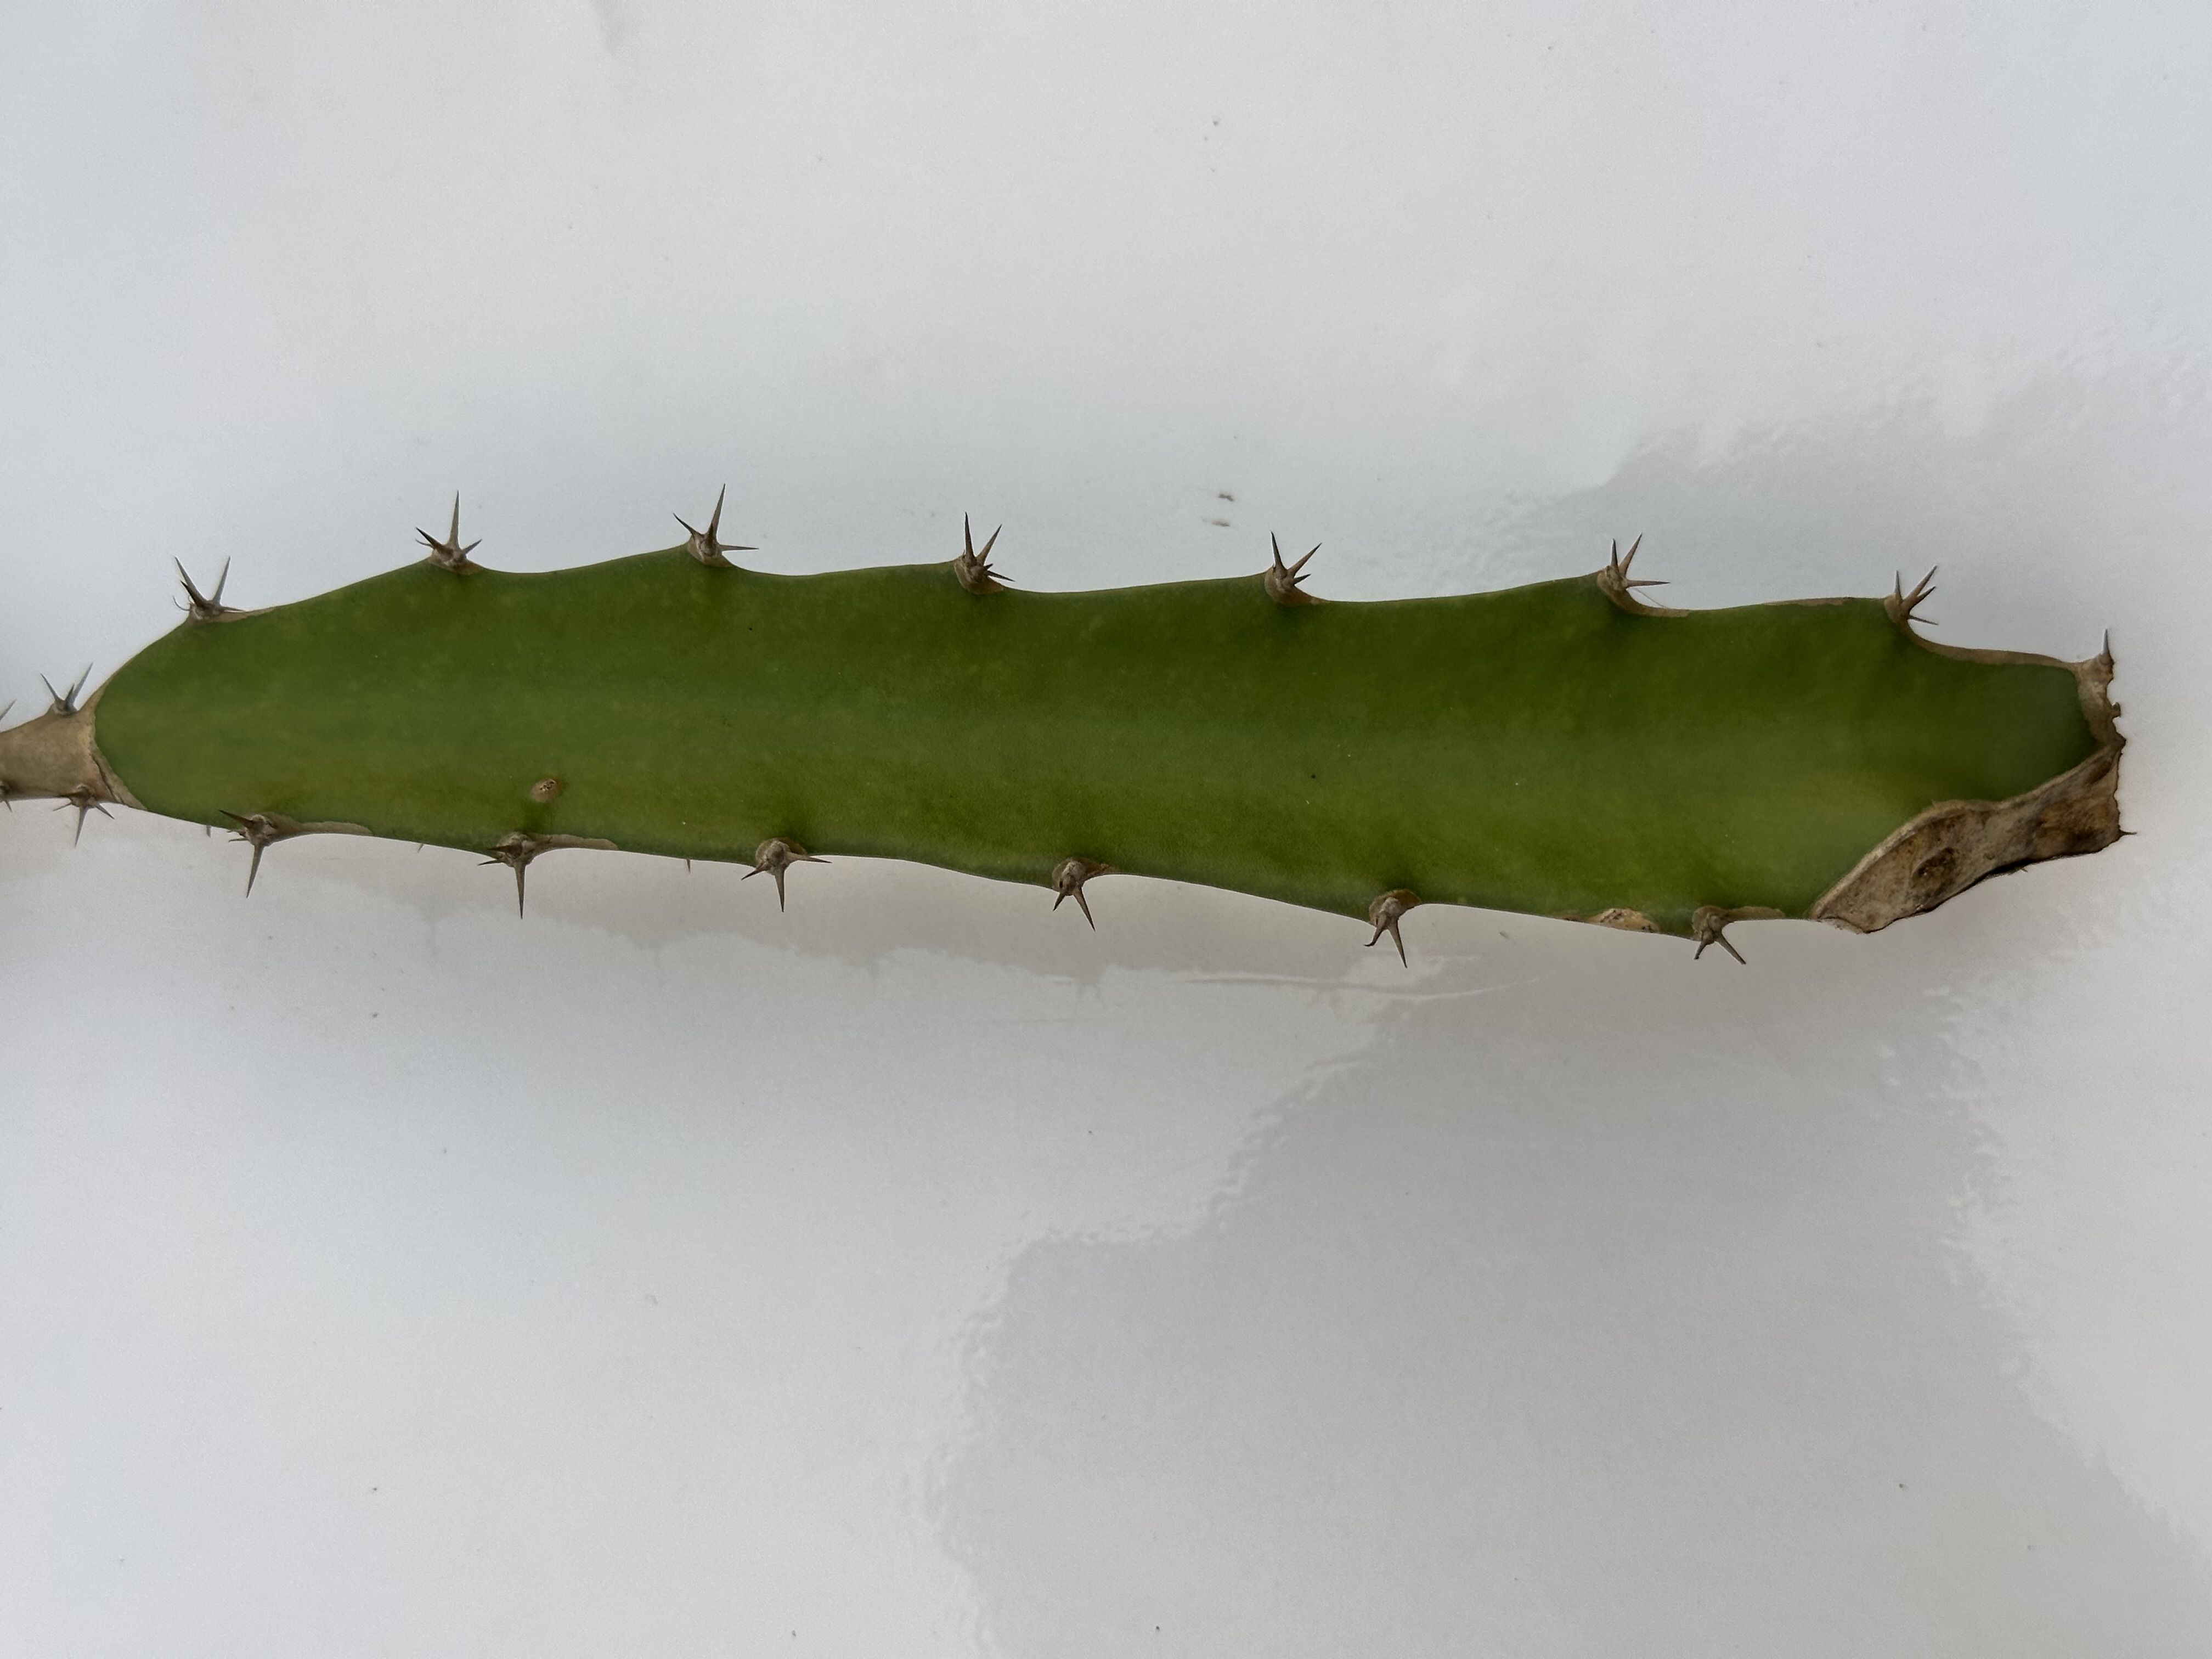
Label: Good leaf